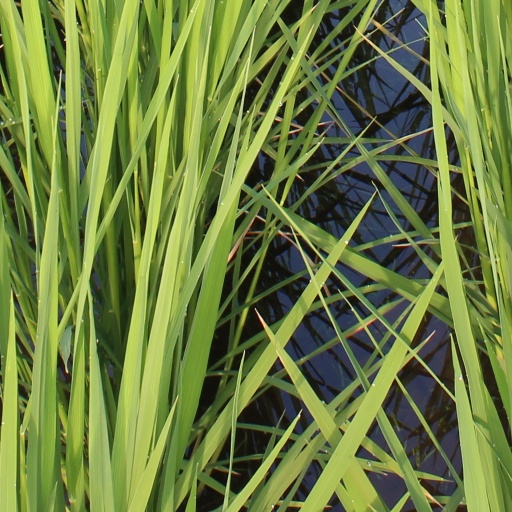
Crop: rice